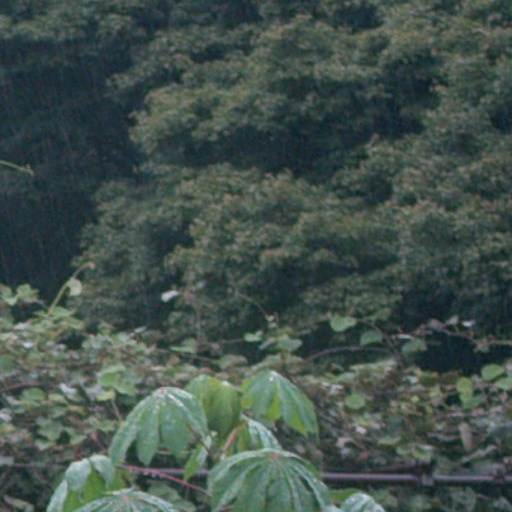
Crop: cassava